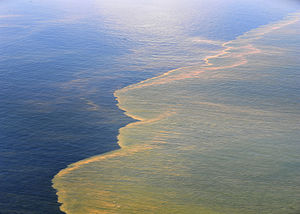
Havforurening
Olieudslippet i den Mexicanske Golf 2010
Havforurening er betegnelsen for skadelige eller potentielt skadelige følger af affald, kemikalier, partikler, urenset spildevand, støj eller invasive arter. Den globale havforurening er anslået så stor som 100 millioner ton affald. Danmarks bidrag til havforureningen stammer mest fra næringssalte fra landbruget ved udledning gennem vandløb, hvilket stimulerer algevækst.